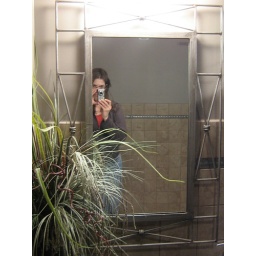
mirror in the bathroom